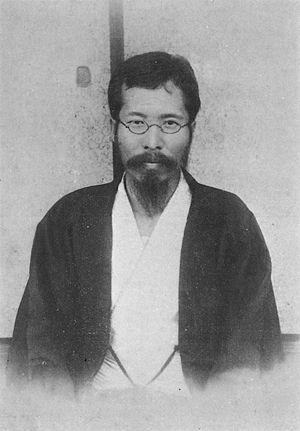
Naoe Kinoshita est un romancier japonais, militant pacifiste et socialiste chrétien.